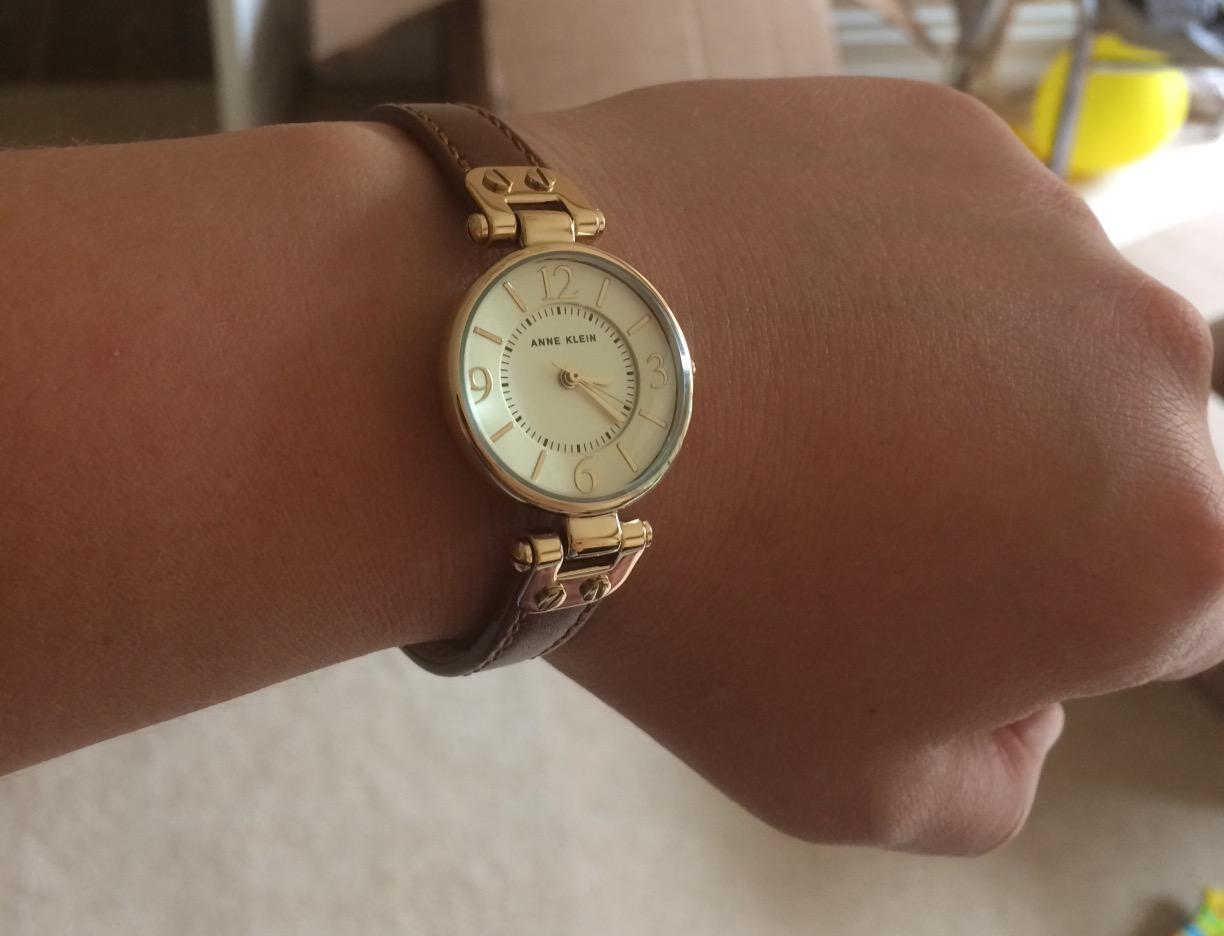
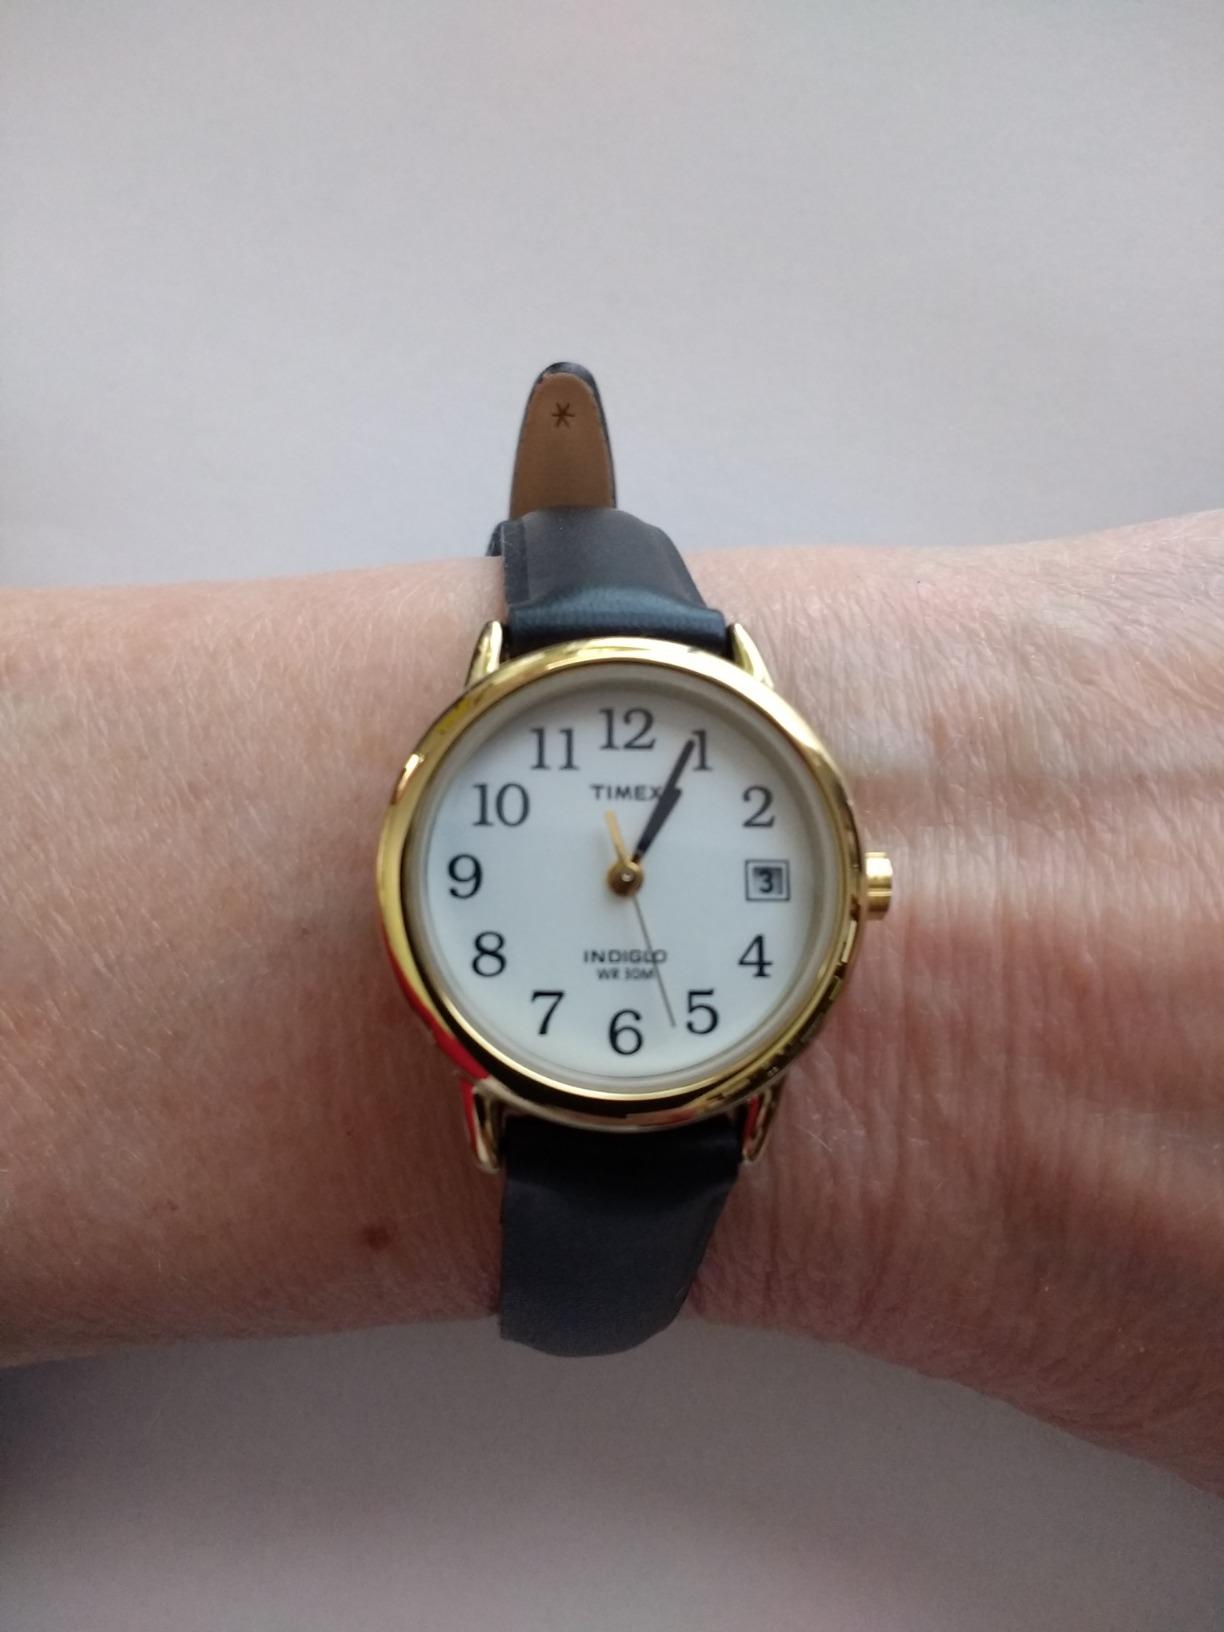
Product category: accessories_watch
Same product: no